Leonid Khabarov

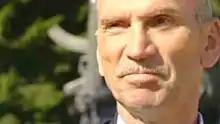
Khabarov during a television interview, a month prior to his arrest, 2011.

In 2010, after almost 20 years of training reserve officers, Khabarov finally retired from service. In 2004 he was elected deputy chairman of the local organization of Afghan veterans. In his mid-sixties, Khabarov continued his public activity as a military supporter. Since a civilian functionary Anatoly Serdyukov stood at the head of the Russian Ministry of Defence, Khabarov was his staunch critic, publicly accusing him of sabotage and destruction of the Armed Forces. Khabarov said that Serdyukov, during his incumbency, succeeded in the destruction of the Russian Army so effectively, that the CIA could only dream about decades ago. He also referred to Serdyukov, not as a politician, but a state criminal, instead.